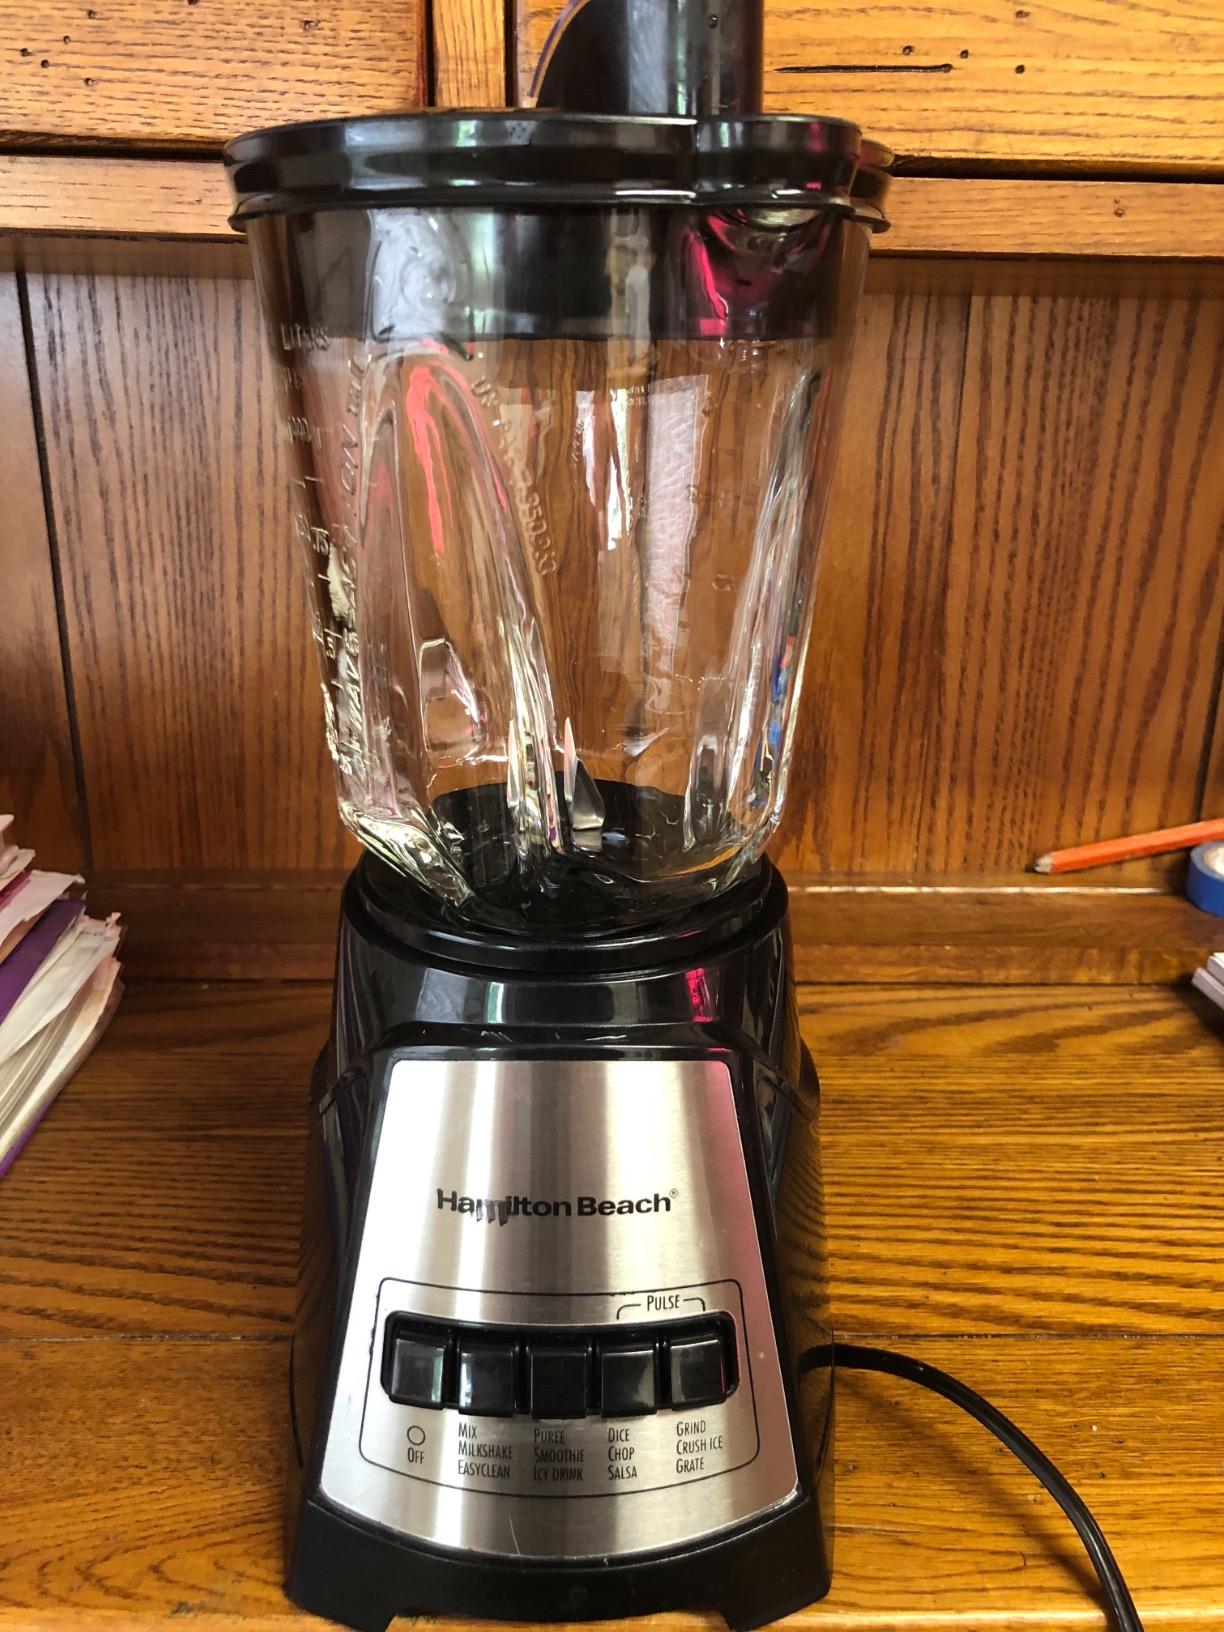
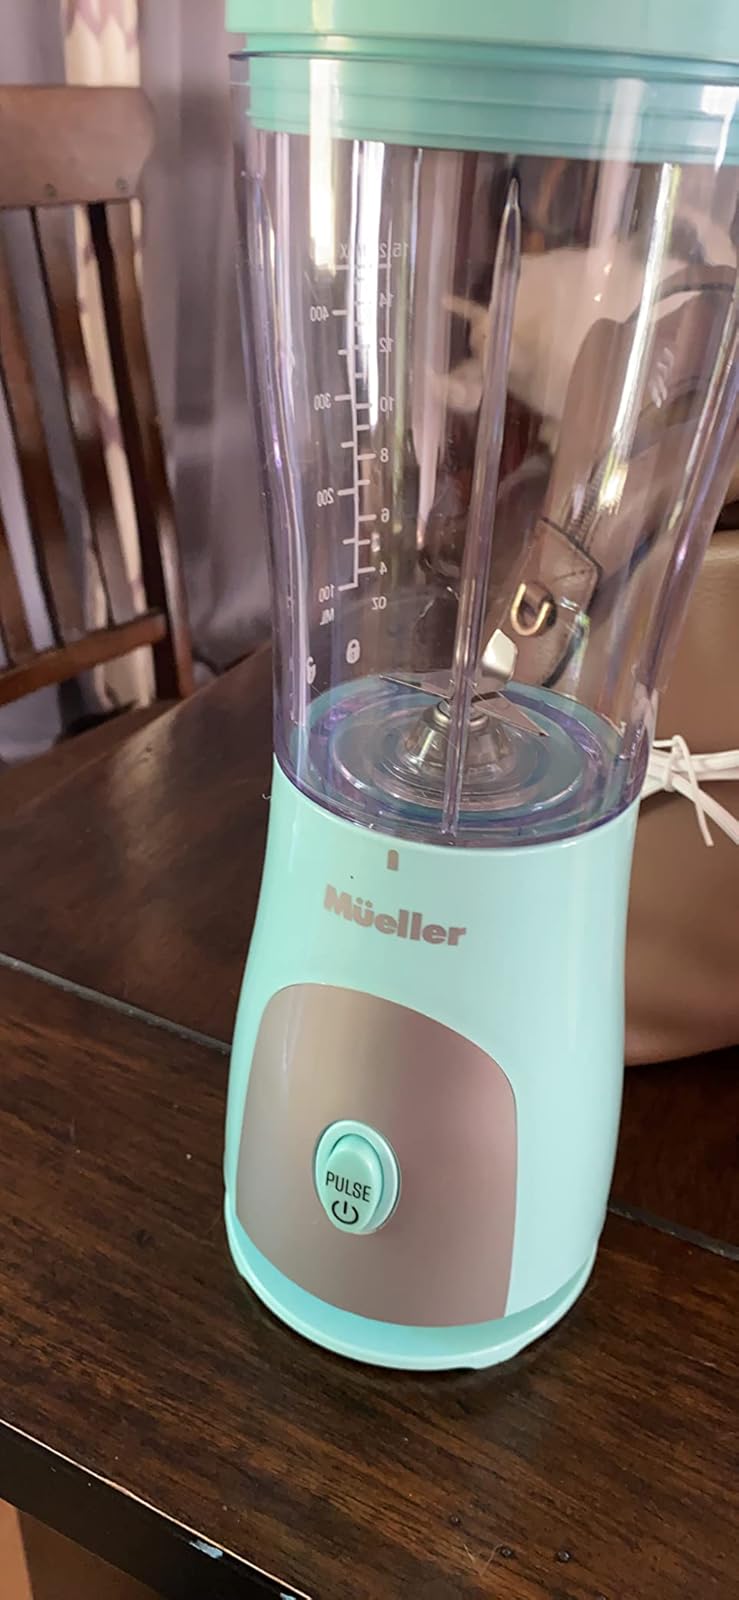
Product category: items_blender
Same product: no